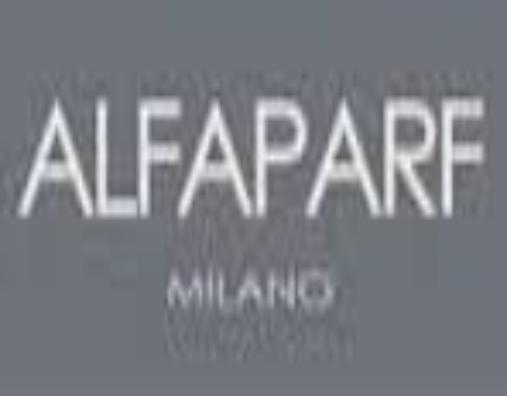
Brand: ALFAPARF
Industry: Necessities